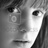
Emotion: neutral